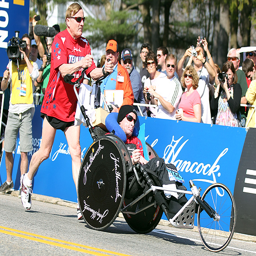
award winner and his son will run recurring competition for the 31st time this year .